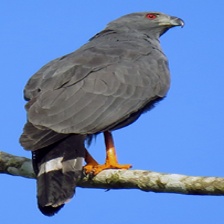
Species: CRANE HAWK
Scientific name: GERANOSPIZA CAERULESCENS